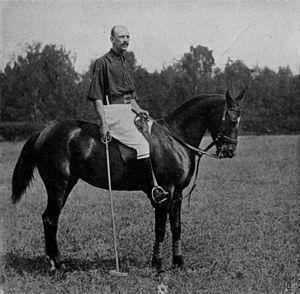
Le Demi-sang d'Inde est une race de chevaux originaire de l'Inde, provenant de croisements entre les races locales de type Marwari et Kathiawari, le Pur-sang, et le Waler. Il est utilisé pour la cavalerie, la police montée, et les sports équestres locaux tels que le polo.